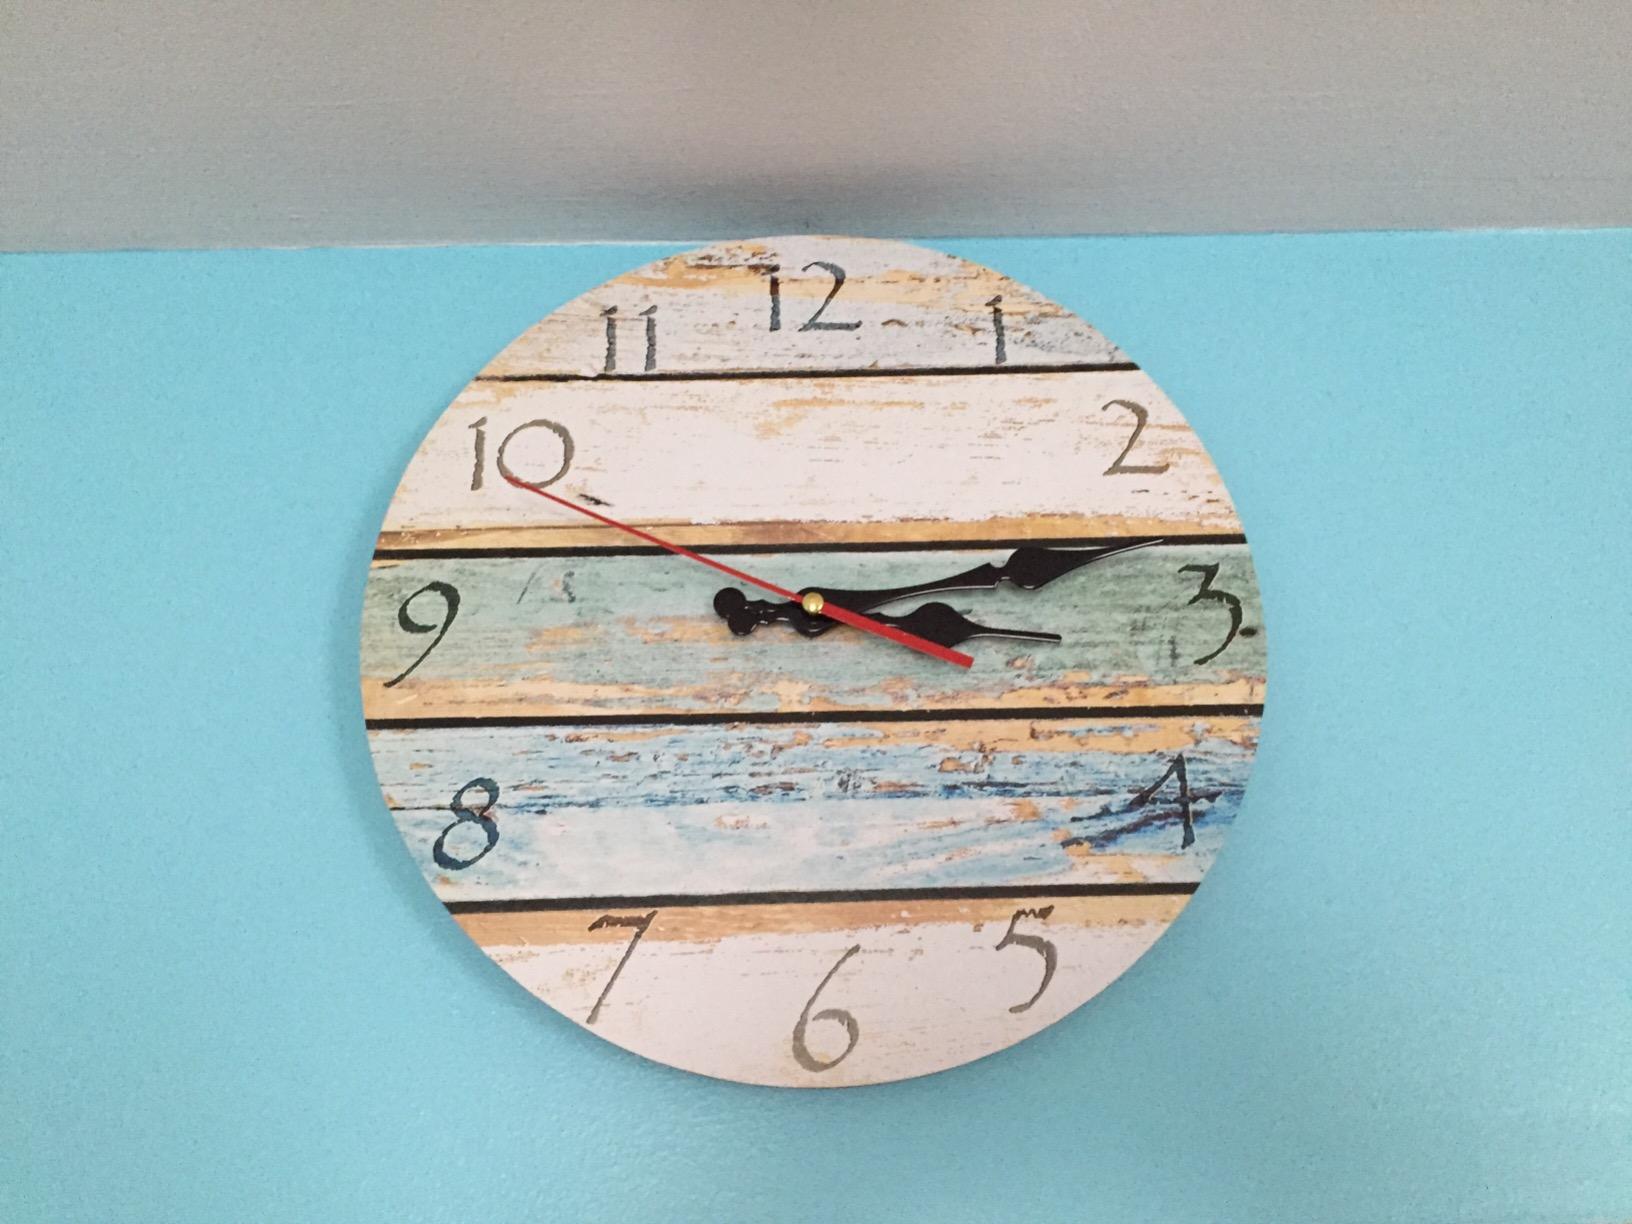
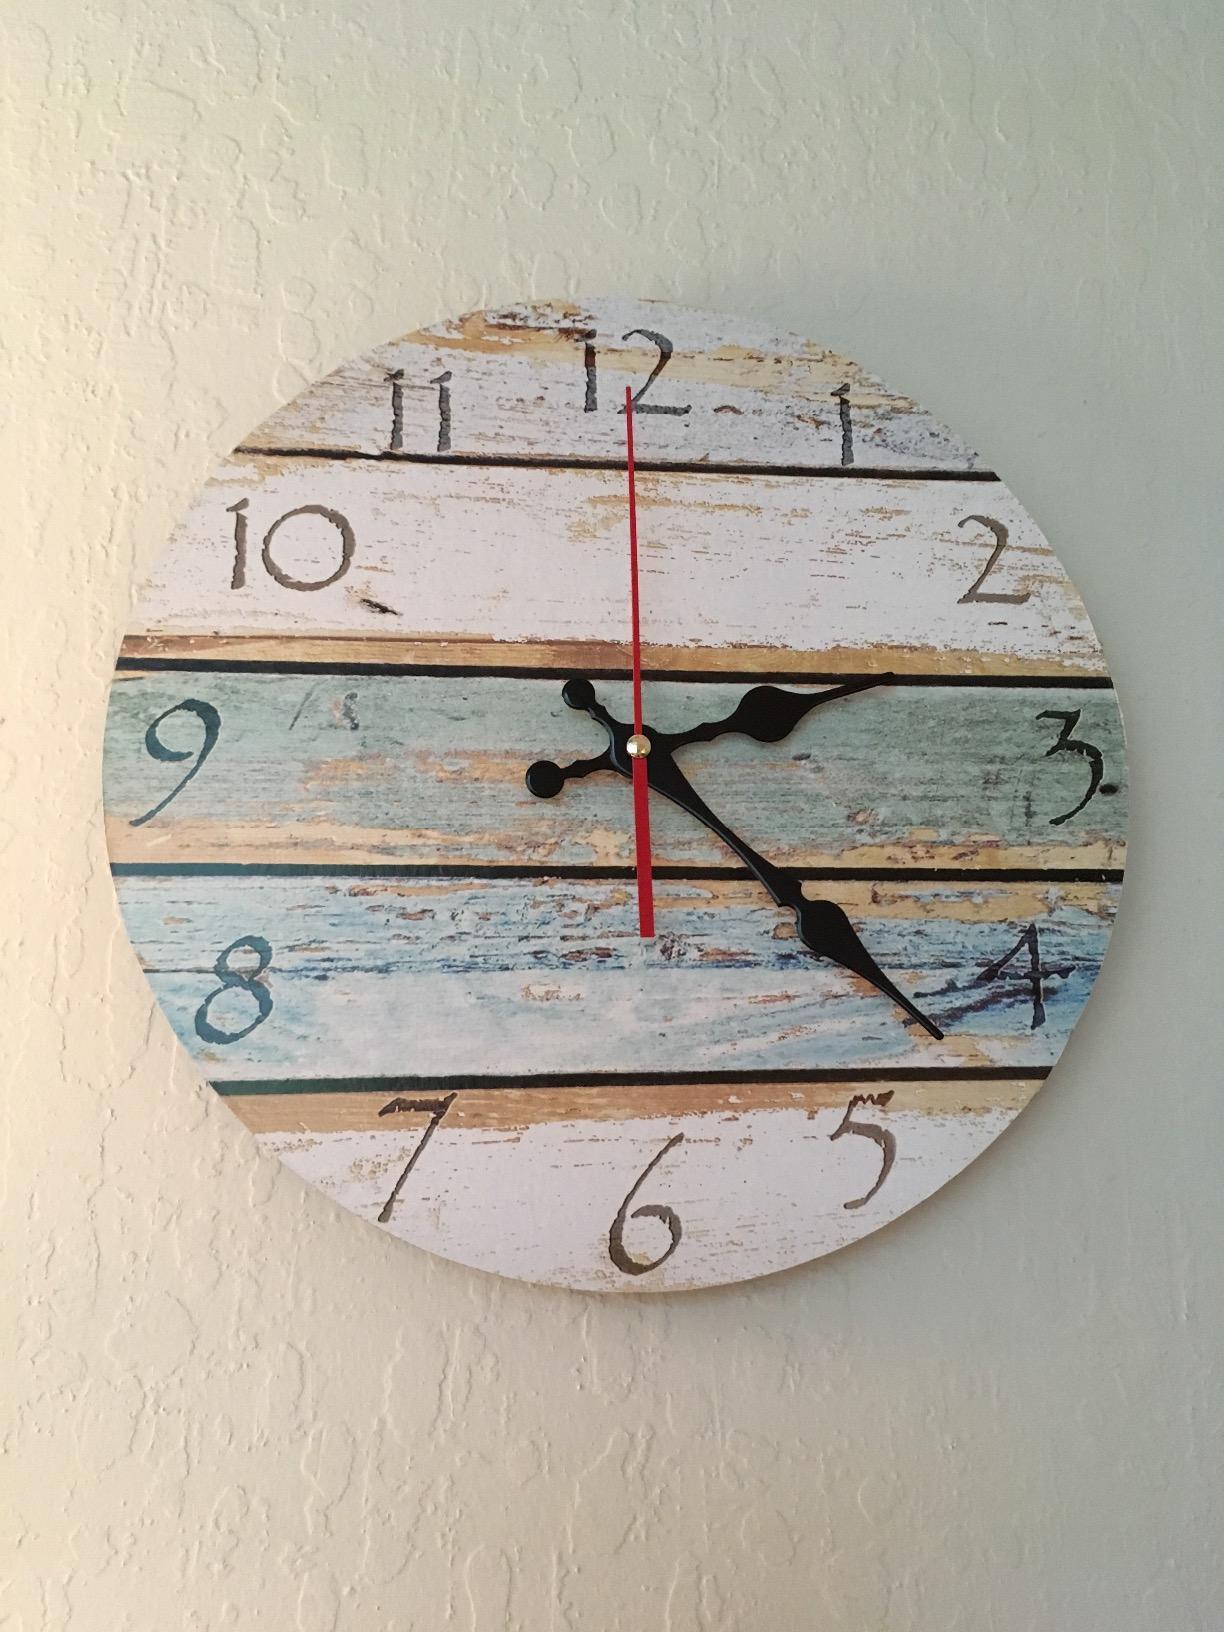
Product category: clock
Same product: yes